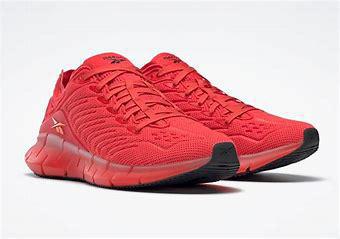
Brand: Reebok
Model: ZIG Kinetica